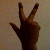
The image shows a hand gesture representing the number 3 in Indian Sign Language.